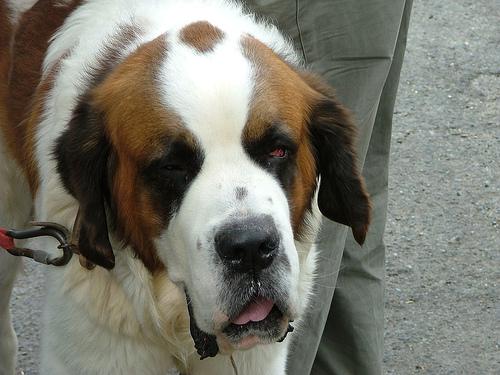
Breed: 211-n000068-Saint_Bernard